3rd Virginia Infantry Regiment

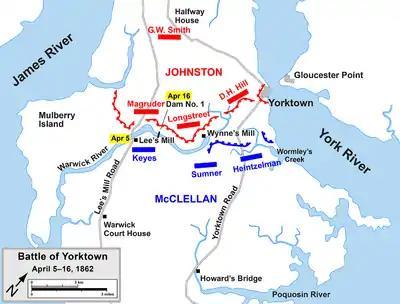

On April 12, General Joseph E. Johnston was given command of the Department of the Peninsula which was then subdivided into three separate wings along the Warwick Line of which the 3rd Virginia was placed in Major General Longstreet's Division occupying the center defenses. General Magruder was placed on Longstreet right towards mulberry island on the south, and General D. H. Hill occupied the north extending to Yorktown, thus completing the line. As such for the next several weeks the men dug in constructing fortifications and awaiting any further attacks which never came for the 3rd Virginia.